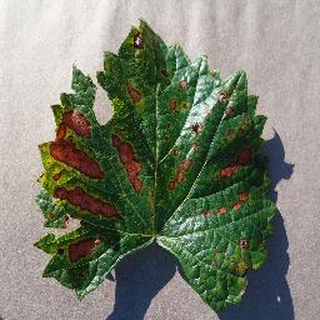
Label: grape_esca_black_measles